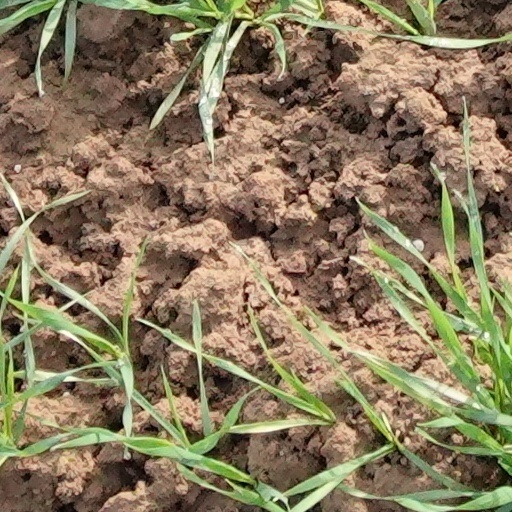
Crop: wheat